Stapenhill Gardens

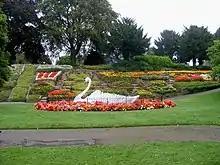
The Stapenhill Gardens swan

The park is notable for containing a large concrete sculpture of a swan, which has been described as a "Burton landmark". The sculpture, which also functions as a planter, was constructed by the borough council in 1953. Which of four competing symbolisms applies is unknown: